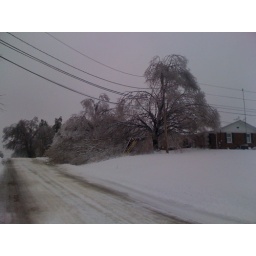
road hazard -- my tree in the street!